Parkinson's disease

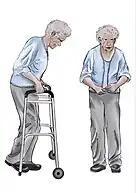
D. Diffuse malignant PD

Parkinson's disease (PD), or simply Parkinson's, is a neurodegenerative disease primarily of the central nervous system, affecting both motor and non-motor systems. Symptoms typically develop gradually and non-motor issues become more prevalent as the disease progresses. The motor symptoms are collectively called parkinsonism and include tremors, bradykinesia, rigidity, and postural instability (i.e., difficulty maintaining balance). Non-motor symptoms develop later in the disease and include behavioral changes or neuropsychiatric problems, such as sleep abnormalities, psychosis, anosmia, and mood swings.